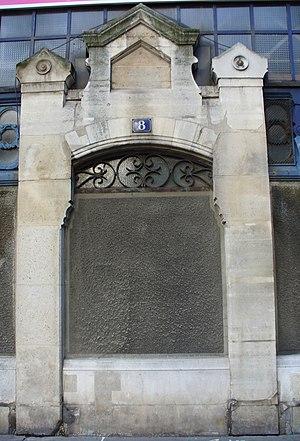
Équipement de Paris, le Carreau du Temple est un lieu culturel et sportif dédié aux modes de vie et aux nouveaux usages urbains. Il repose sur une économie mixte publique-privée inédite à ce niveau dans la capitale.